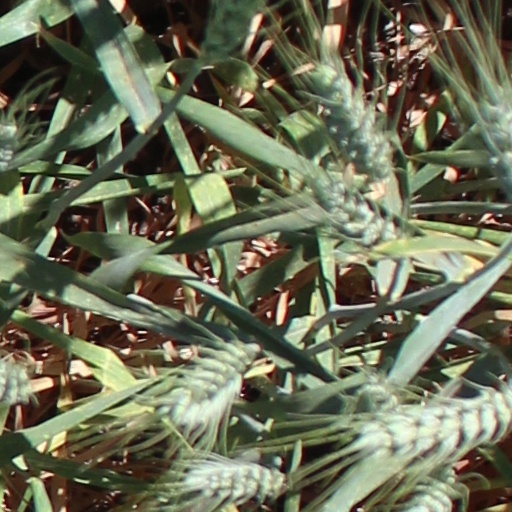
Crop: wheat